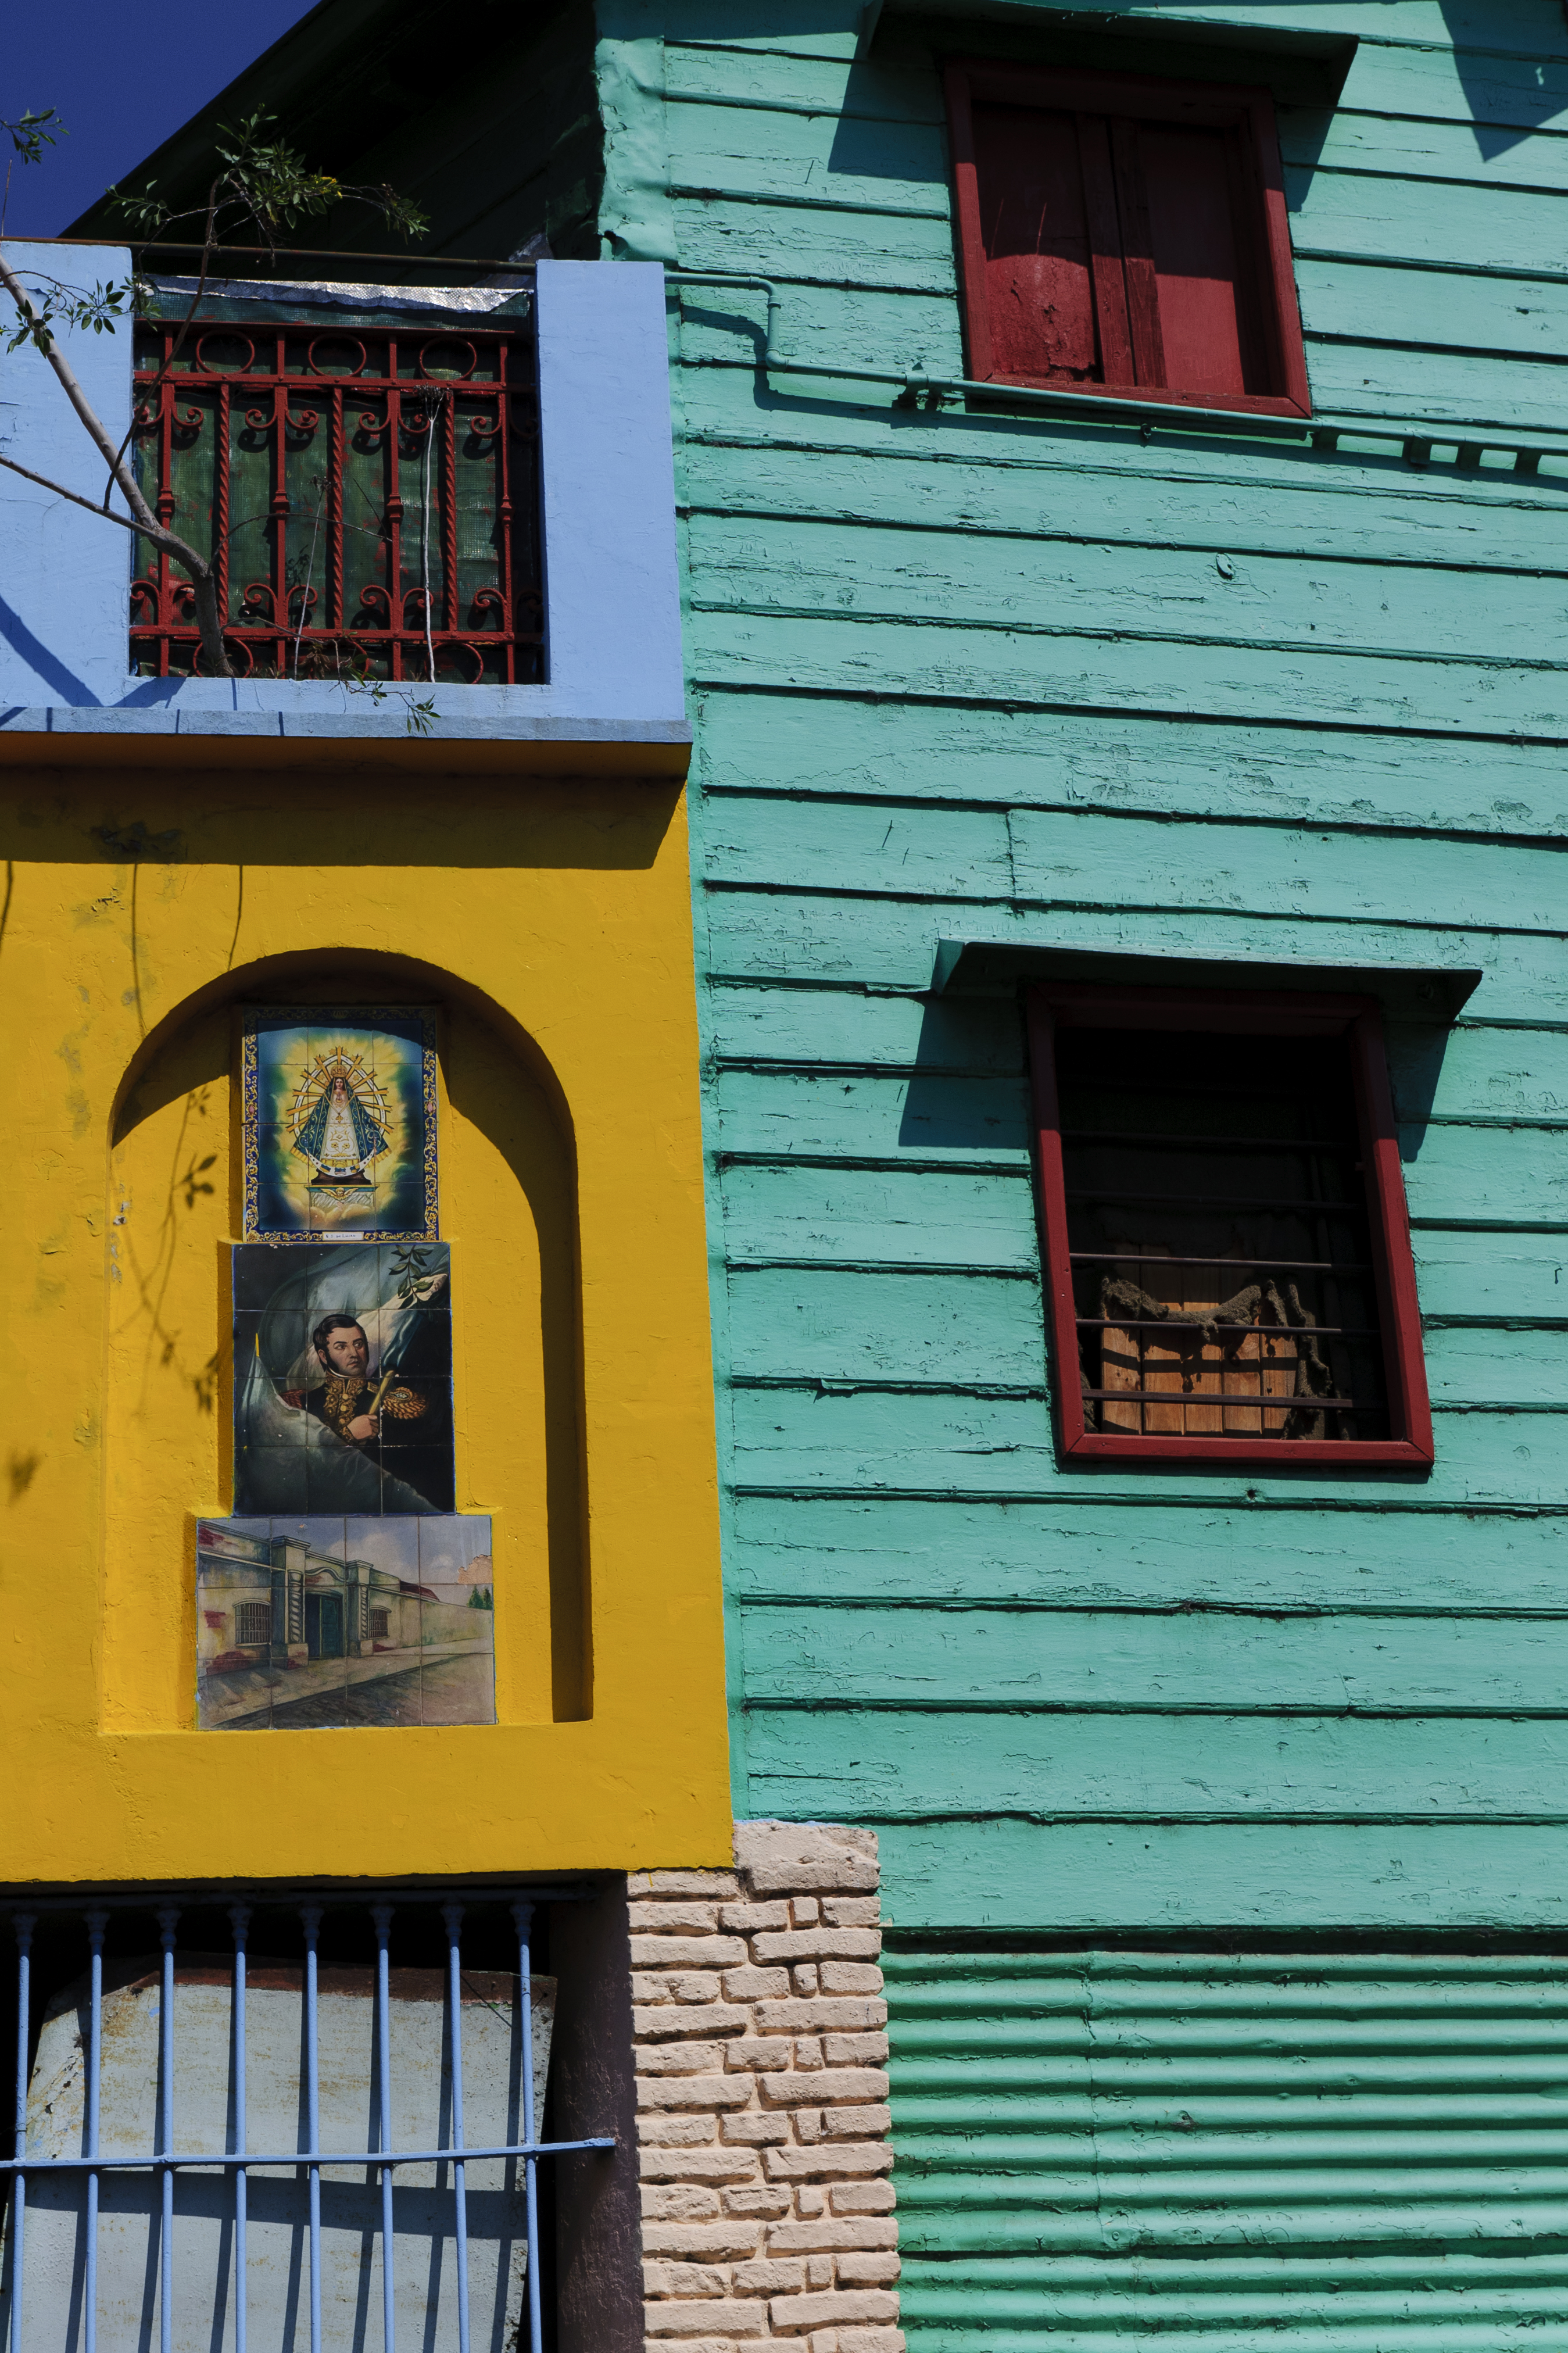
house, window, wall, red, color, facade, blue, nikon, argentina, buenosaires, aires, d300, approved, urban area